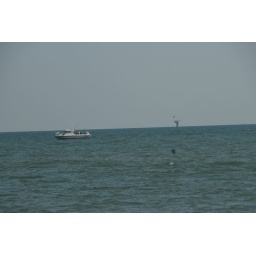
The tower in the distance marks the Pelee Passage, a ship route between the Canadian mainland and Pelee Island